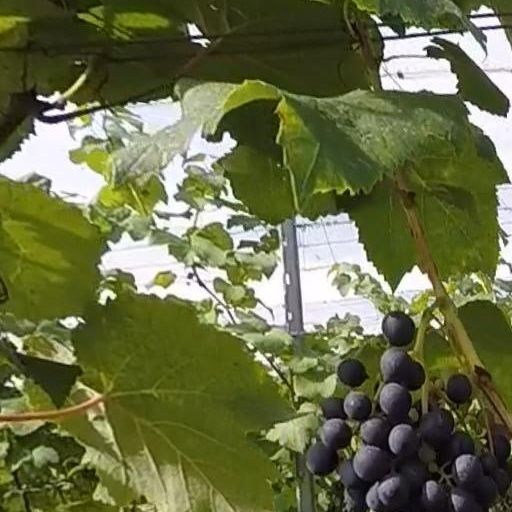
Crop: grape